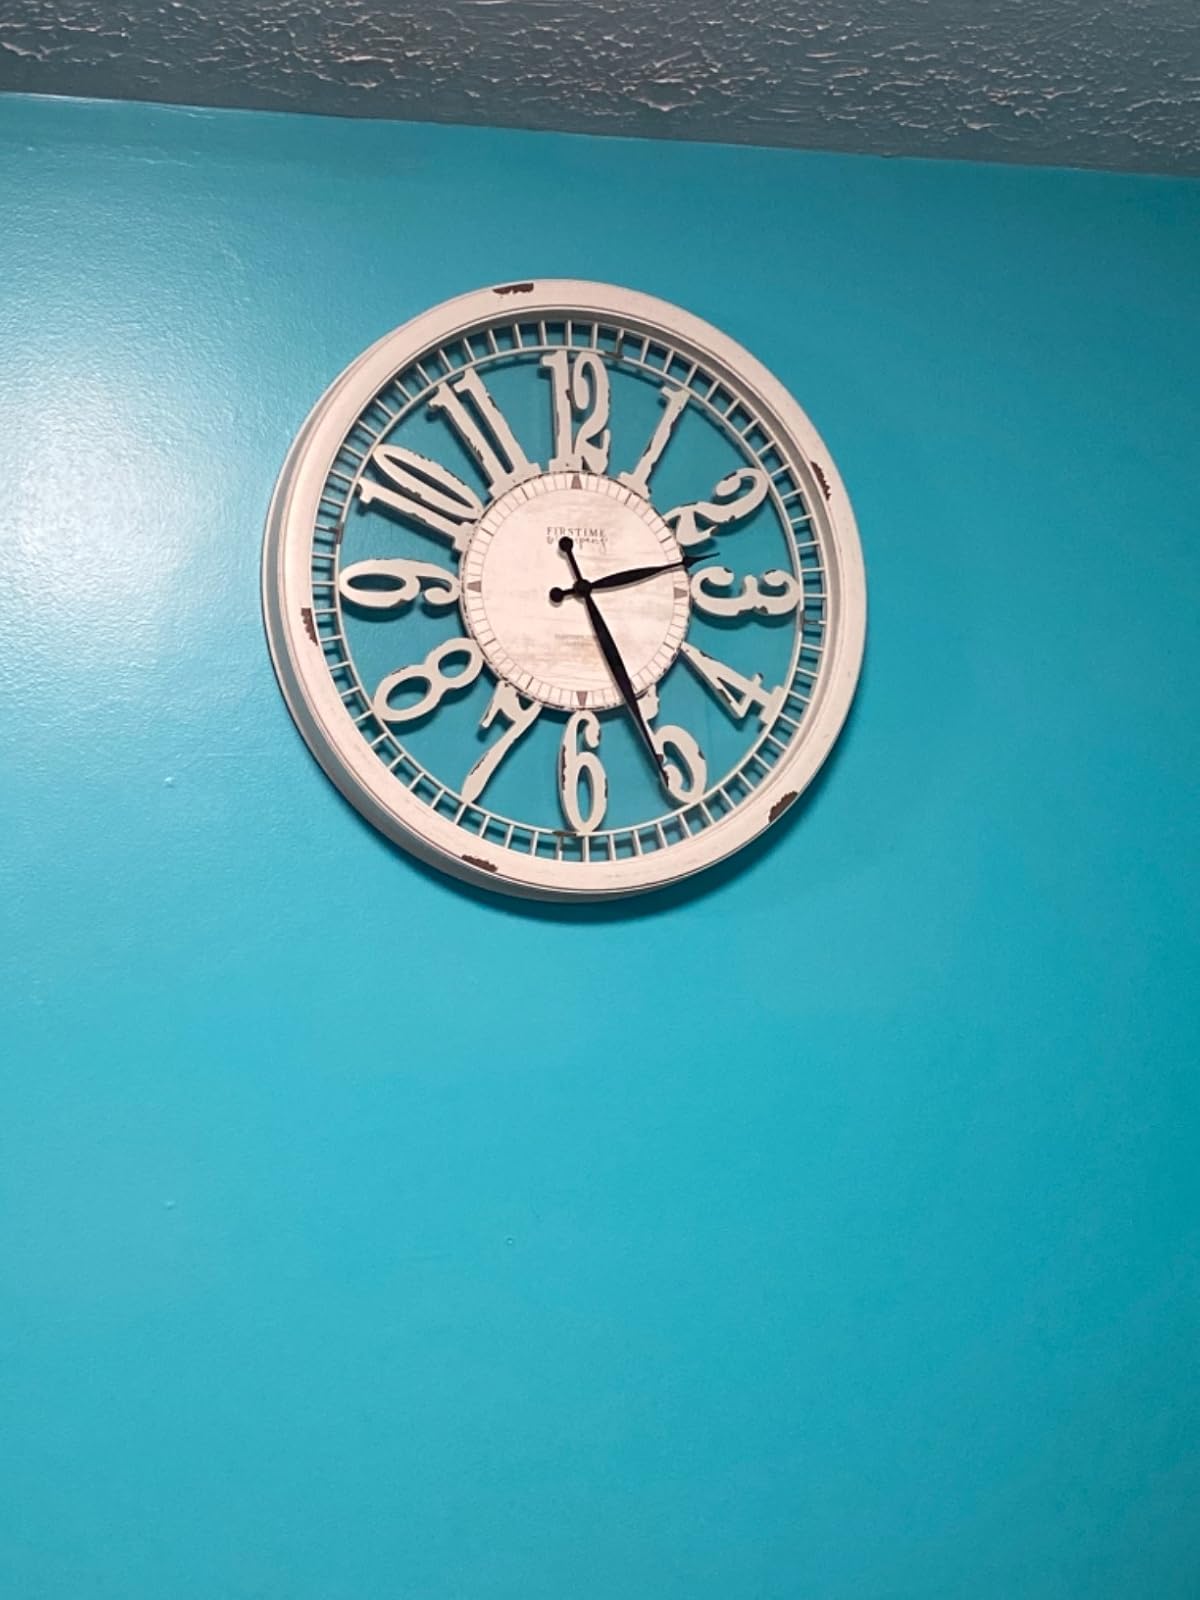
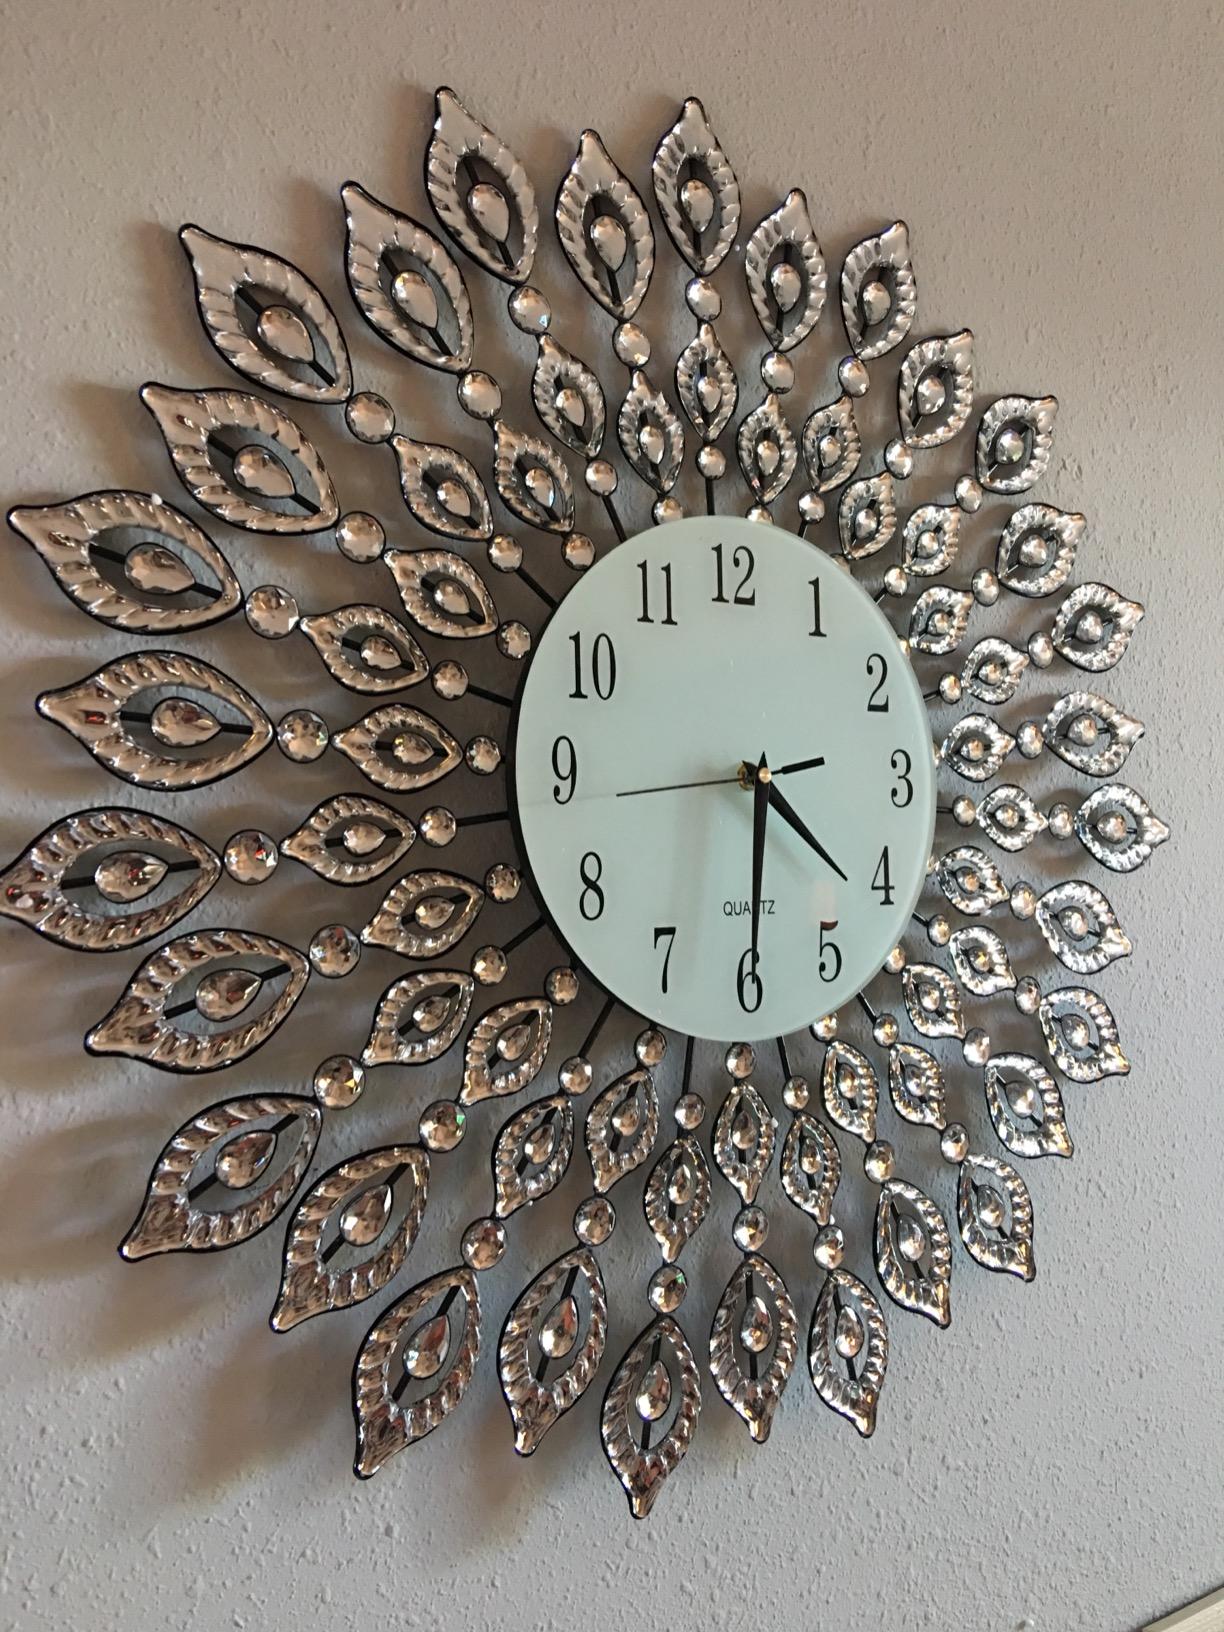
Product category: clock
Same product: no